Giovanni Aldini

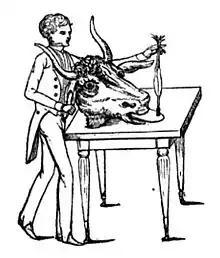
Aldini demonstrating electricity generated by an ox head

Aldini's most famous public demonstration of the electro-stimulation technique of deceased limbs was performed on the executed criminal George Forster at Newgate in London in 1803. The Newgate Calendar describes what happened when the galvanic process was used on the body: